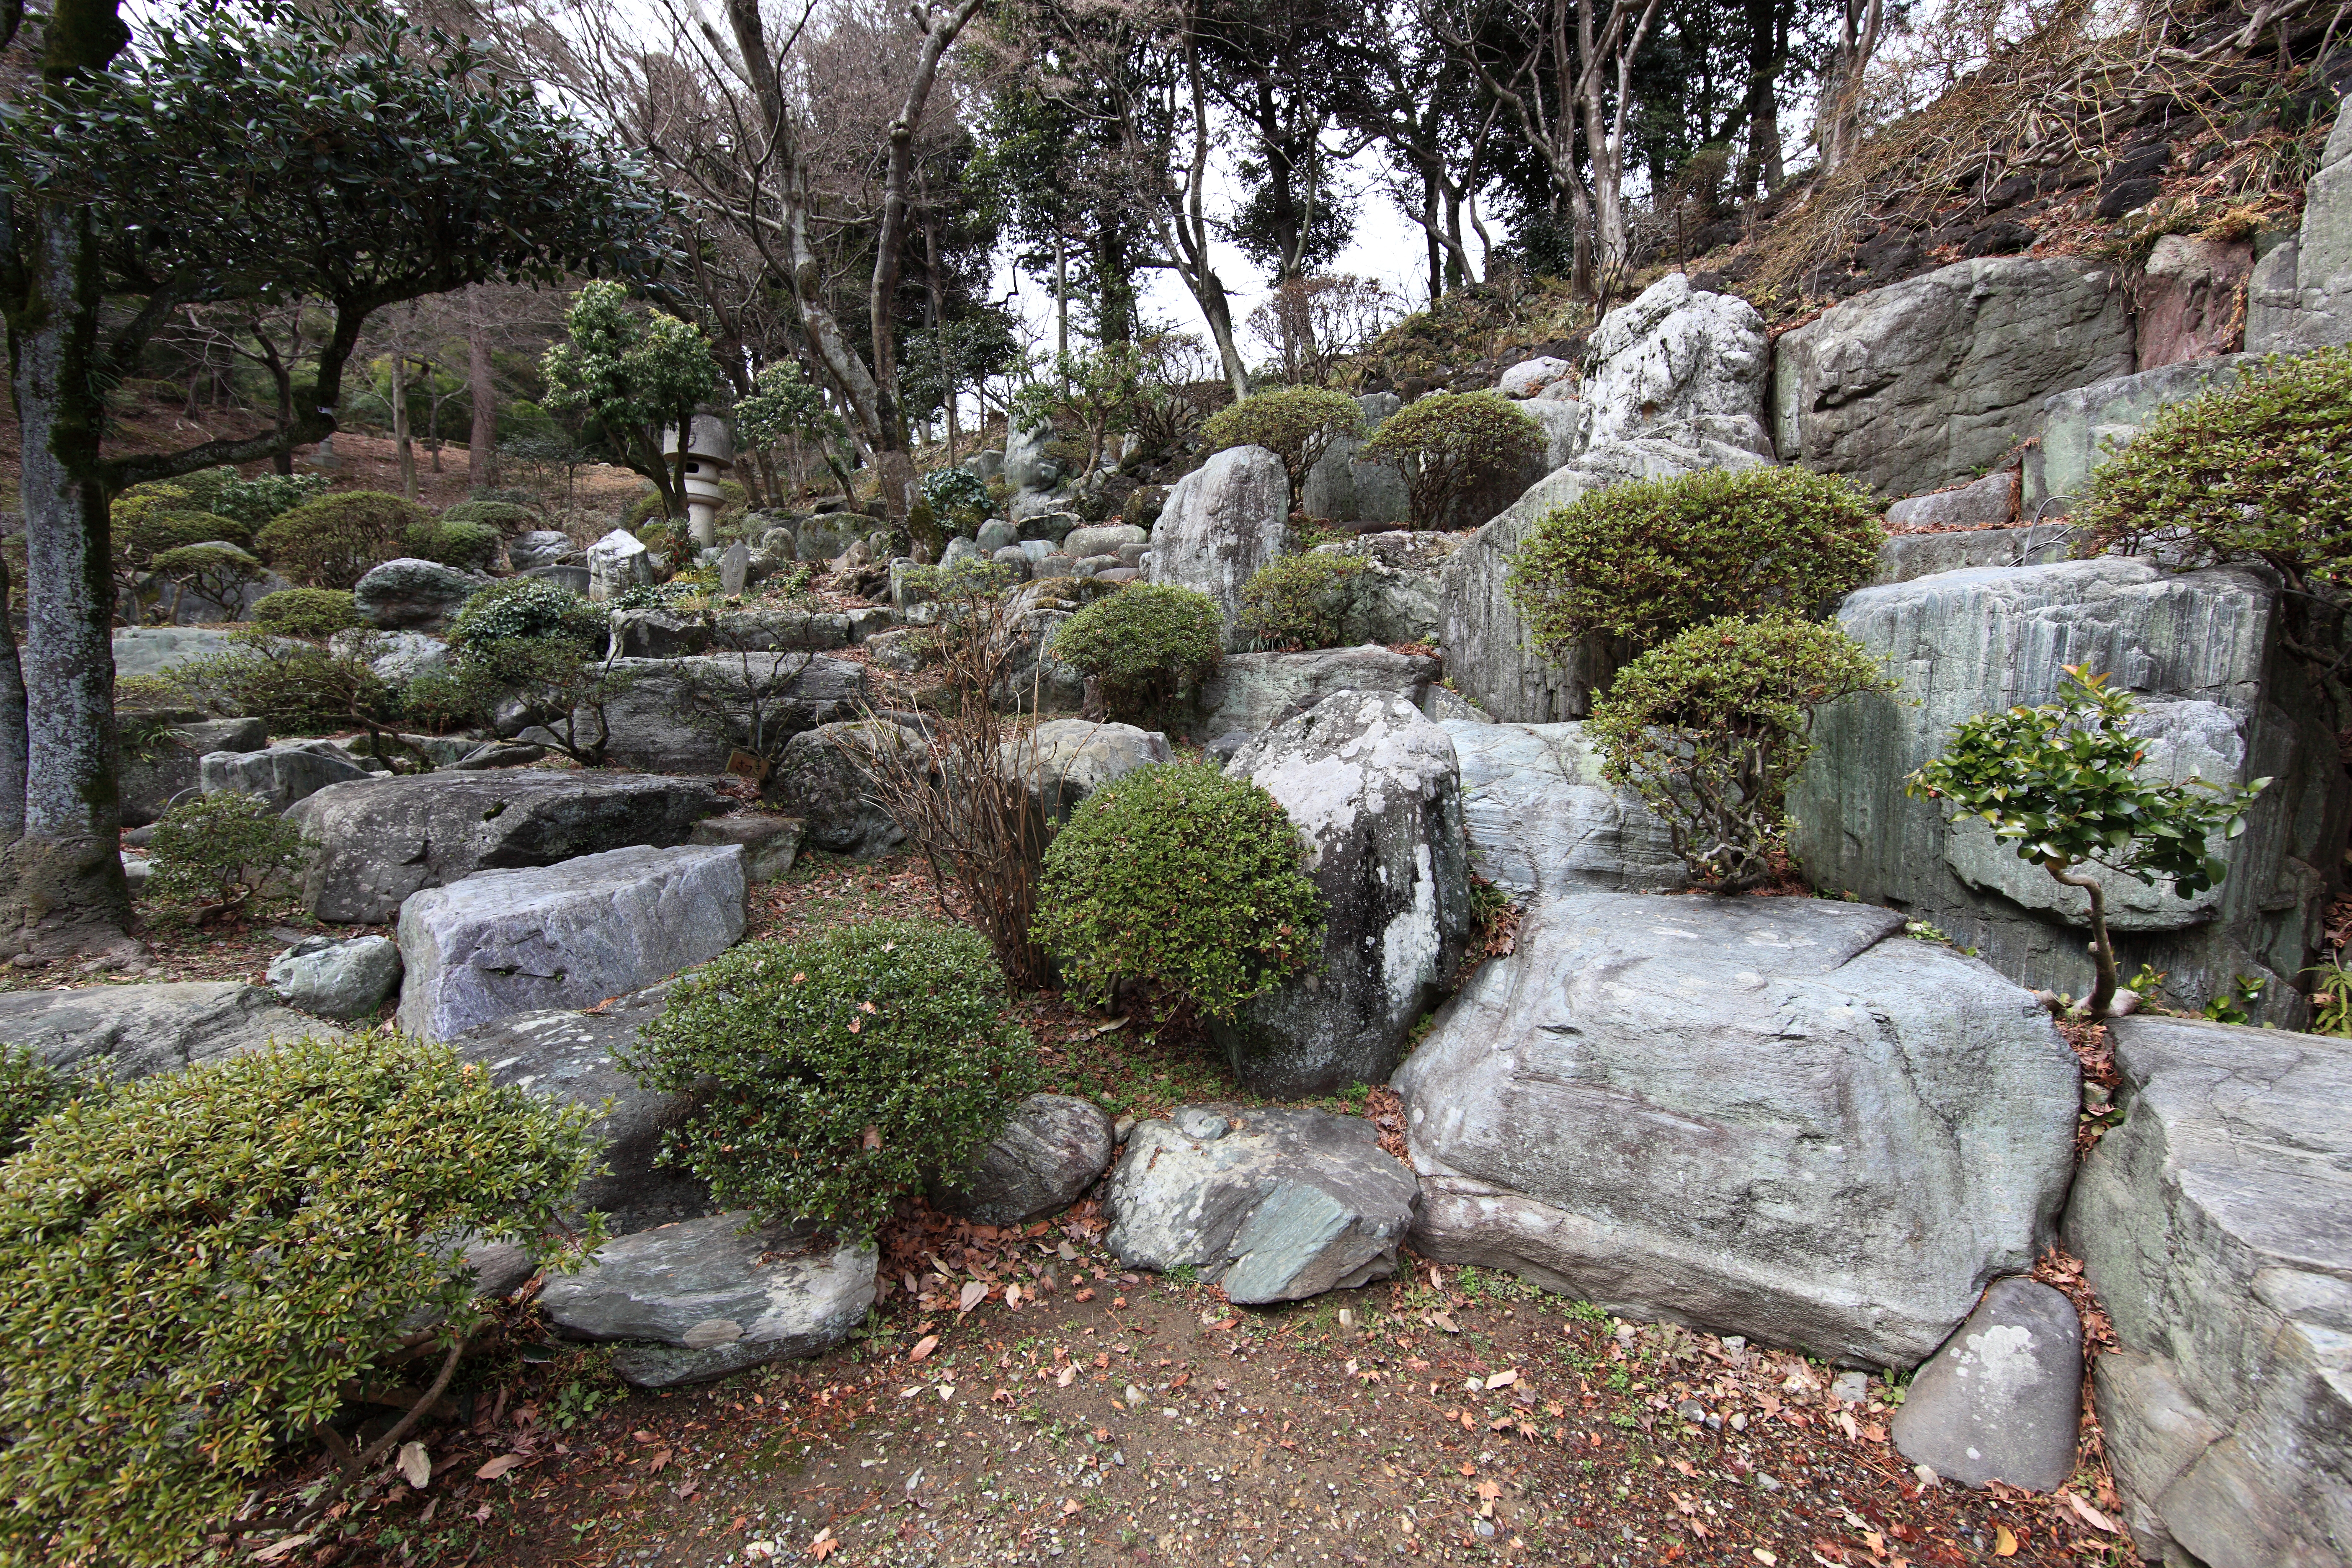
rock, flower, high, botany, stone wall, garden, cool image, japanese, boulder, 5d, style, hires, yard, markii, water feature, hi, res, resolution, gunma, takasaki, tokumeien